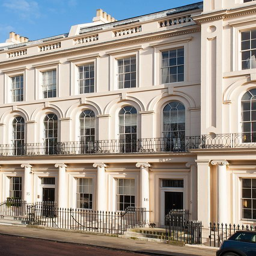
an example of architecture overlooking tourist attraction .